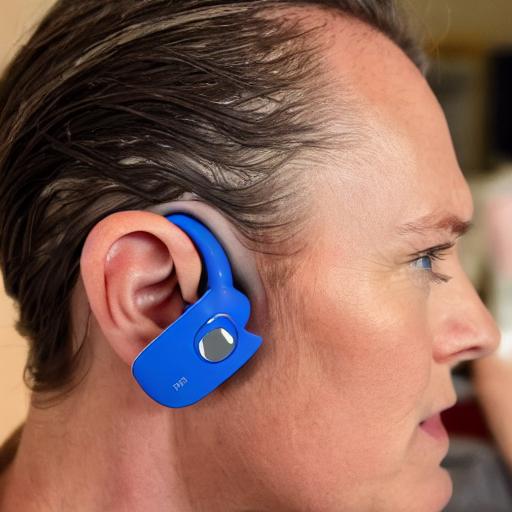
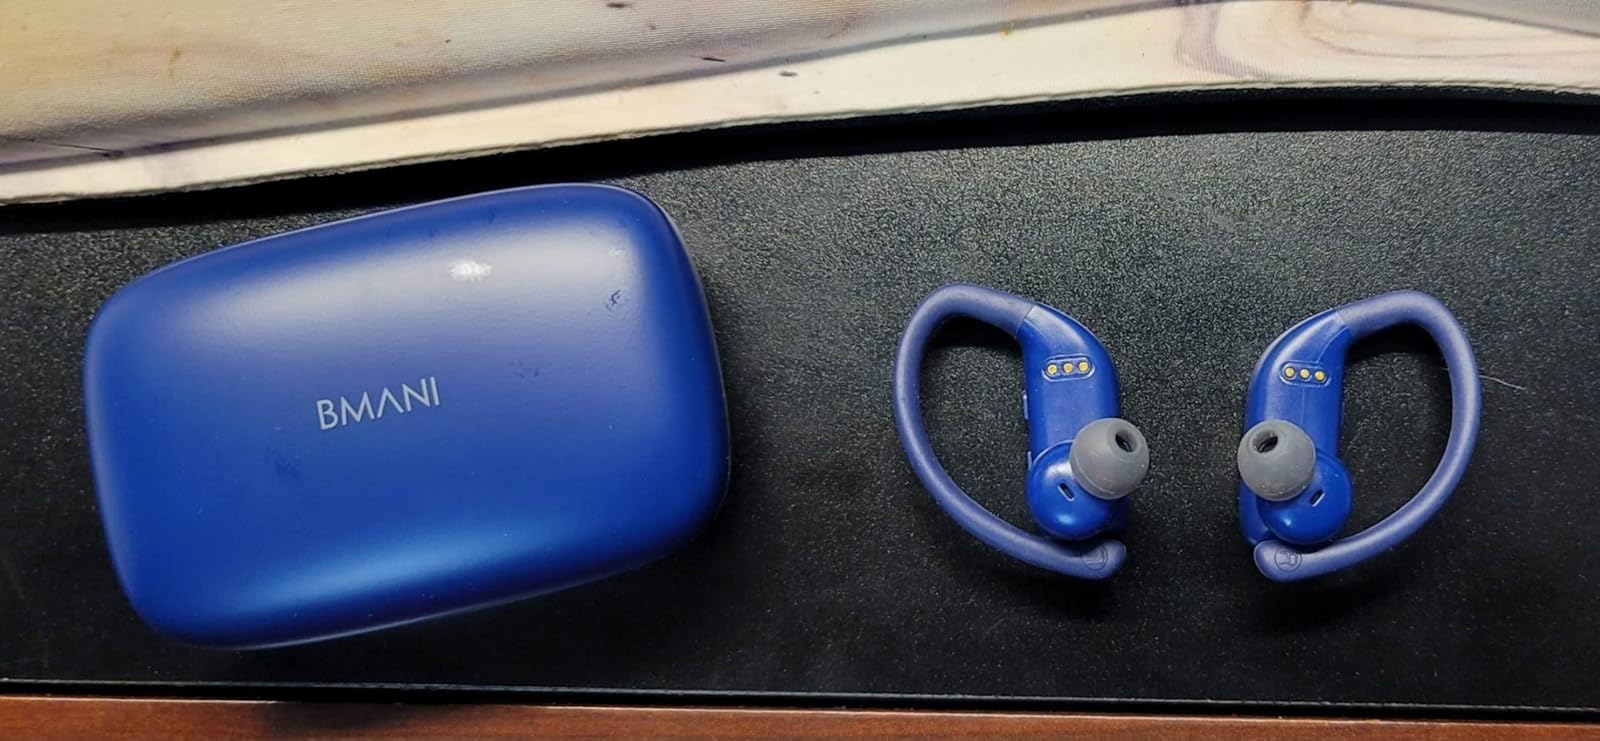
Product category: earbuds
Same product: no